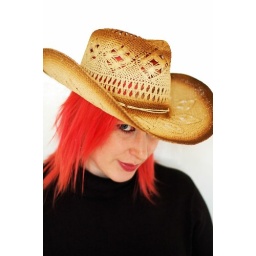
cat in the hat